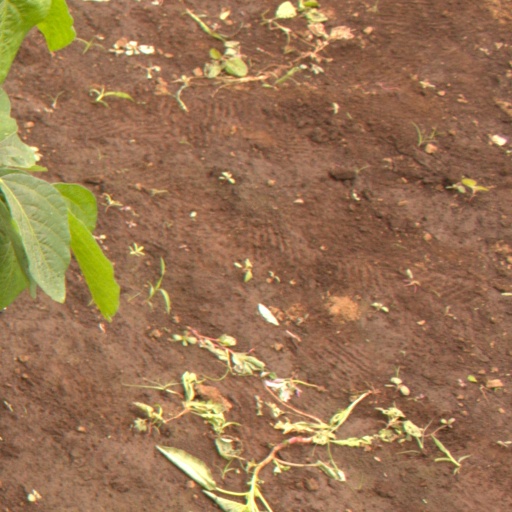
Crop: soybean